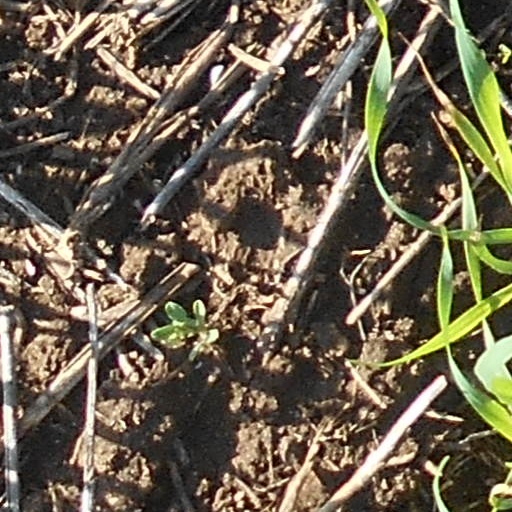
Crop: wheat